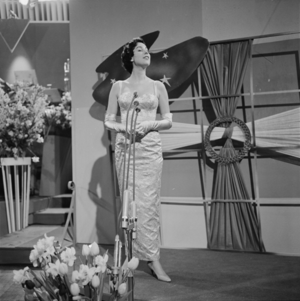
Cornelia Brokken dite Corry Brokken, née le 3 décembre 1932 à Bréda et morte le 31 mai 2016 à Laren, est une chanteuse néerlandaise. Elle a remporté le Concours Eurovision de la chanson, en 1957, pour les Pays-Bas, avec la chanson Net als toen.
Les Pays-Bas participent au Concours Eurovision de la chanson, depuis sa première édition, en 1956, et l'ont remporté à cinq reprises : en 1957, 1959, 1969, 1975 et 2019.
Le Concours Eurovision de la chanson est un événement annuel organisé par l’UER, l’Union européenne de radio-télévision. Il réunit les membres de l’Union dans le cadre d’une compétition musicale, diffusée en direct et en simultané par tous les pays participants. Depuis 1956, le concours s’est tenu chaque année, sans aucune interruption. Jusqu'à présent, vingt-sept pays et soixante-six interprètes l'ont déjà remporté.
Heel de wereld est une chanson interprétée par la chanteuse néerlandaise Corry Brokken et dirigée par Dolf van der Linden pour représenter les Pays-Bas au Concours Eurovision de la chanson 1958 qui se déroulait à Hilversum, aux Pays-Bas.